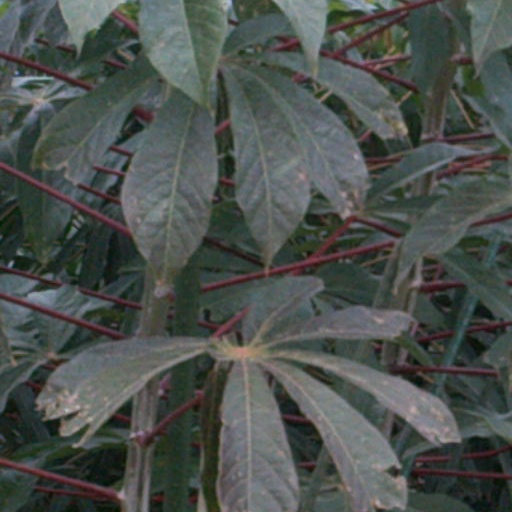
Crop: cassava